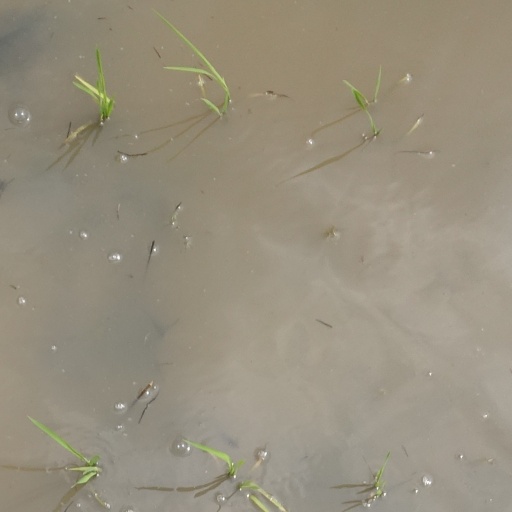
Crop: rice